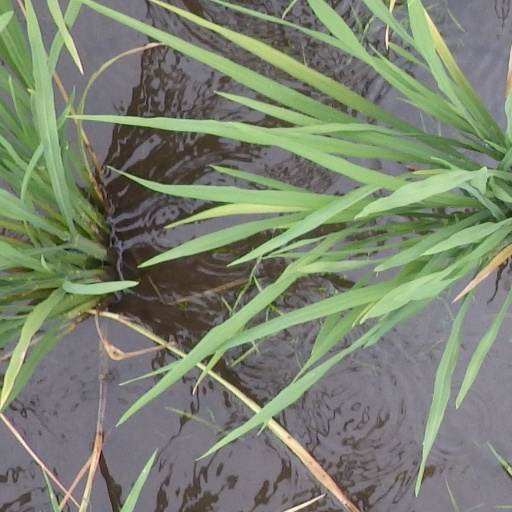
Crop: rice